Antidepressant

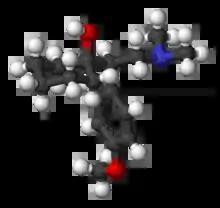
The chemical structure of venlafaxine (Effexor), an SNRI

Serotonin–norepinephrine reuptake inhibitors (SNRIs) are potent inhibitors of the reuptake of serotonin and norepinephrine. These neurotransmitters are known to play an important role in mood. SNRIs can be contrasted with the more widely used selective serotonin reuptake inhibitors (SSRIs), which act mostly upon serotonin alone.